Ceremonial magic

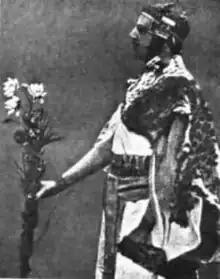
Samuel Liddell MacGregor Mathers (1854–1918), in Egyptian costume, performs a ritual of Isis in the rites of the Golden Dawn.

Among the various sources for ceremonial magic, Francis Barrett, a late 18th-century Englishman, called himself a student of chemistry, metaphysics, and natural occult philosophy. Barrett was enthusiastic about reviving interest in the occult arts, and published a magical textbook called "The Magus". "The Magus" dealt with the natural magic of herbs and stones, magnetism, talismanic magic, alchemy, numerology, the elements, and biographies of famous adepts from history. It was a compilation, almost entirely consisting of selections from Cornelius Agrippa's "Three Books of Occult Philosophy", the "Fourth Book of Occult Philosophy" attributed to Agrippa, and Robert Turner's 1655 translation of the "Heptameron of Peter of Abano". Barrett made modifications and modernized spelling and syntax. Possibly influencing the novelist Edward Bulwer-Lytton, the book gained little other notice until it influenced Eliphas Levi.